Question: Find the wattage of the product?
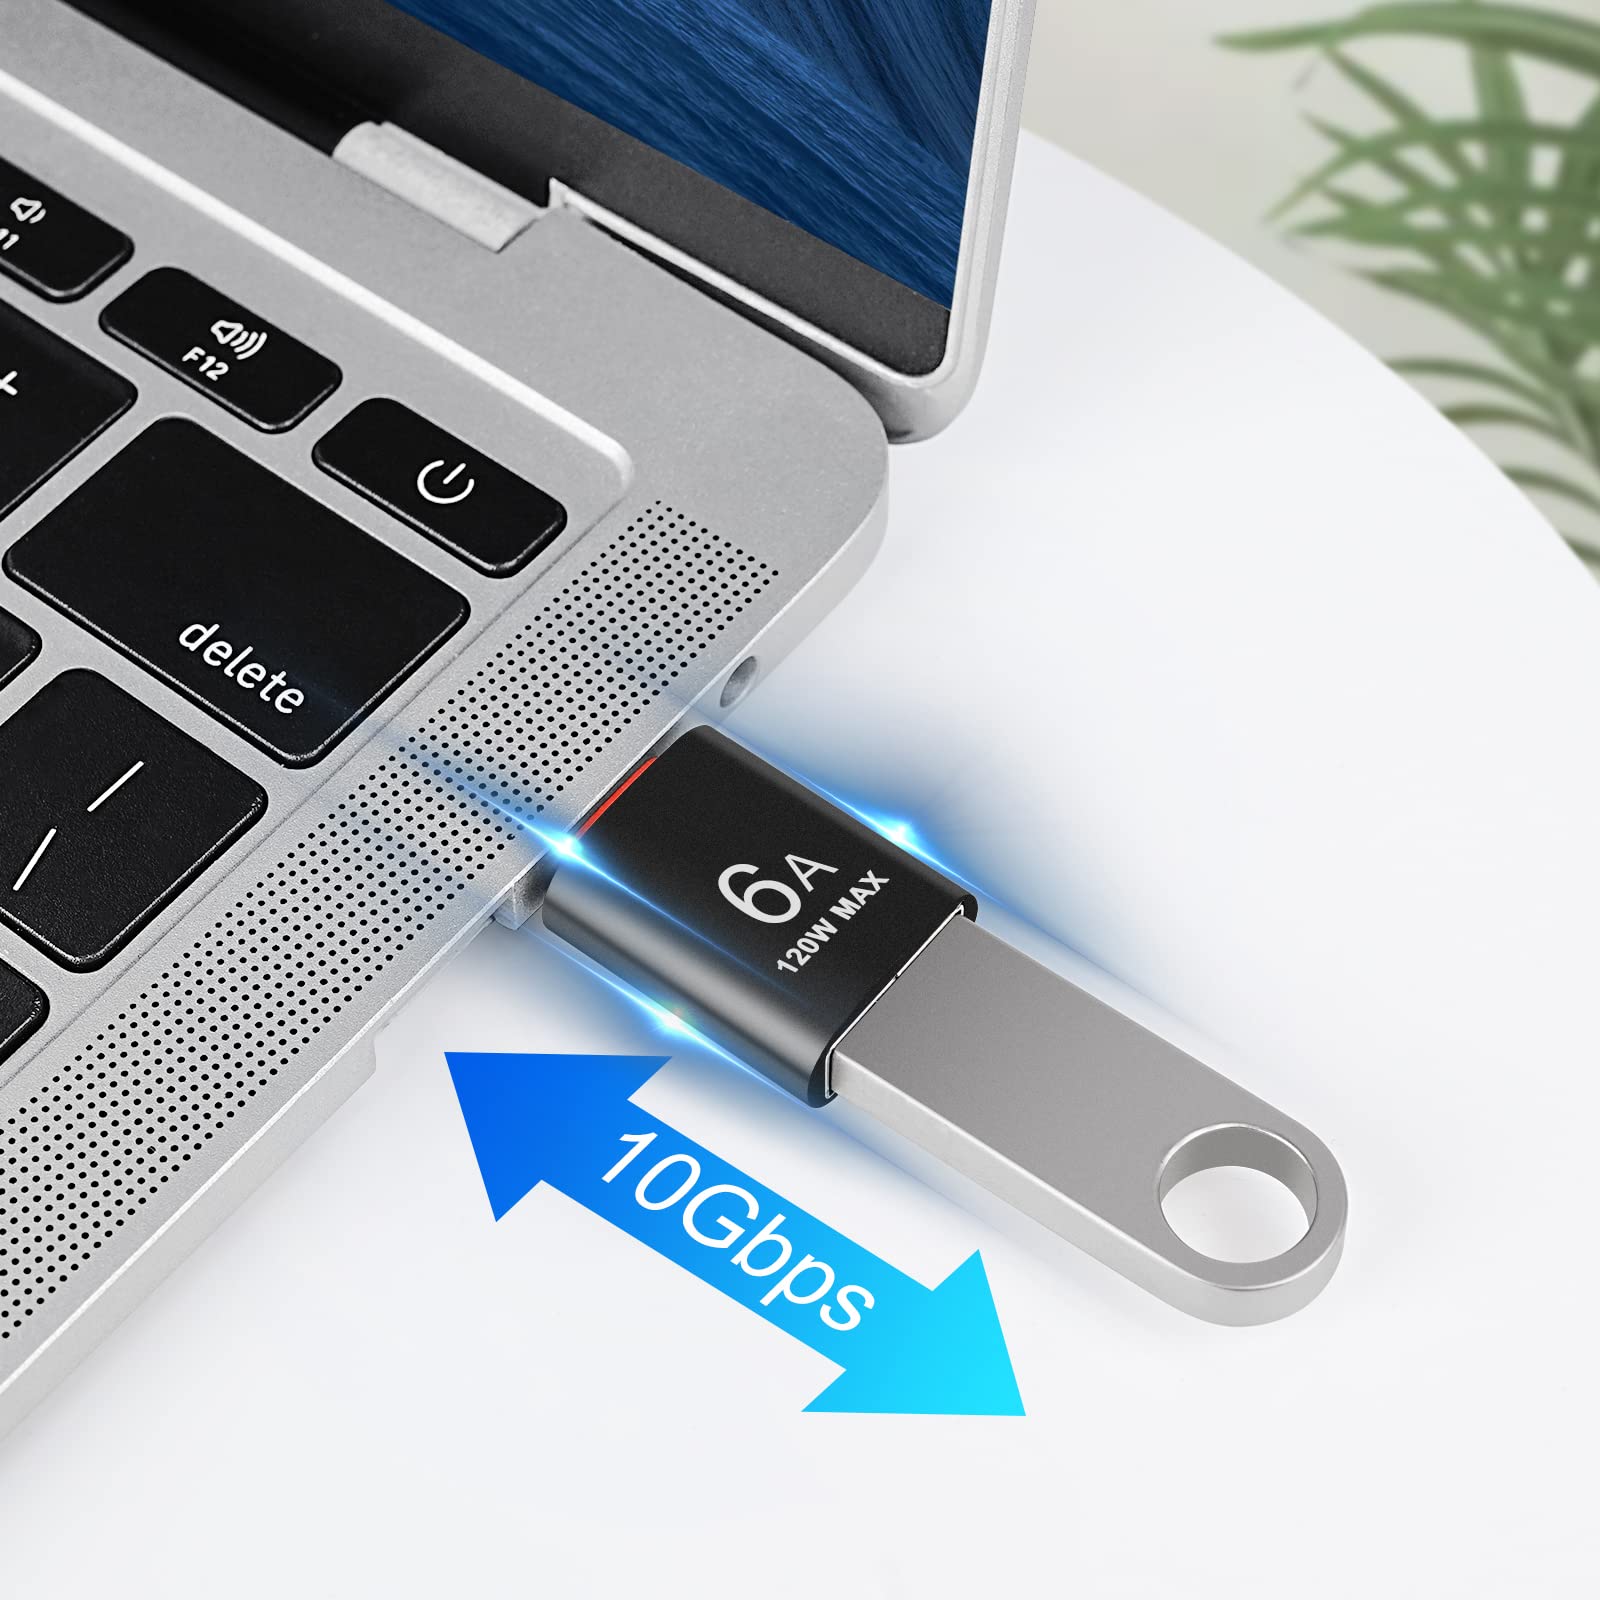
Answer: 120.0 watt